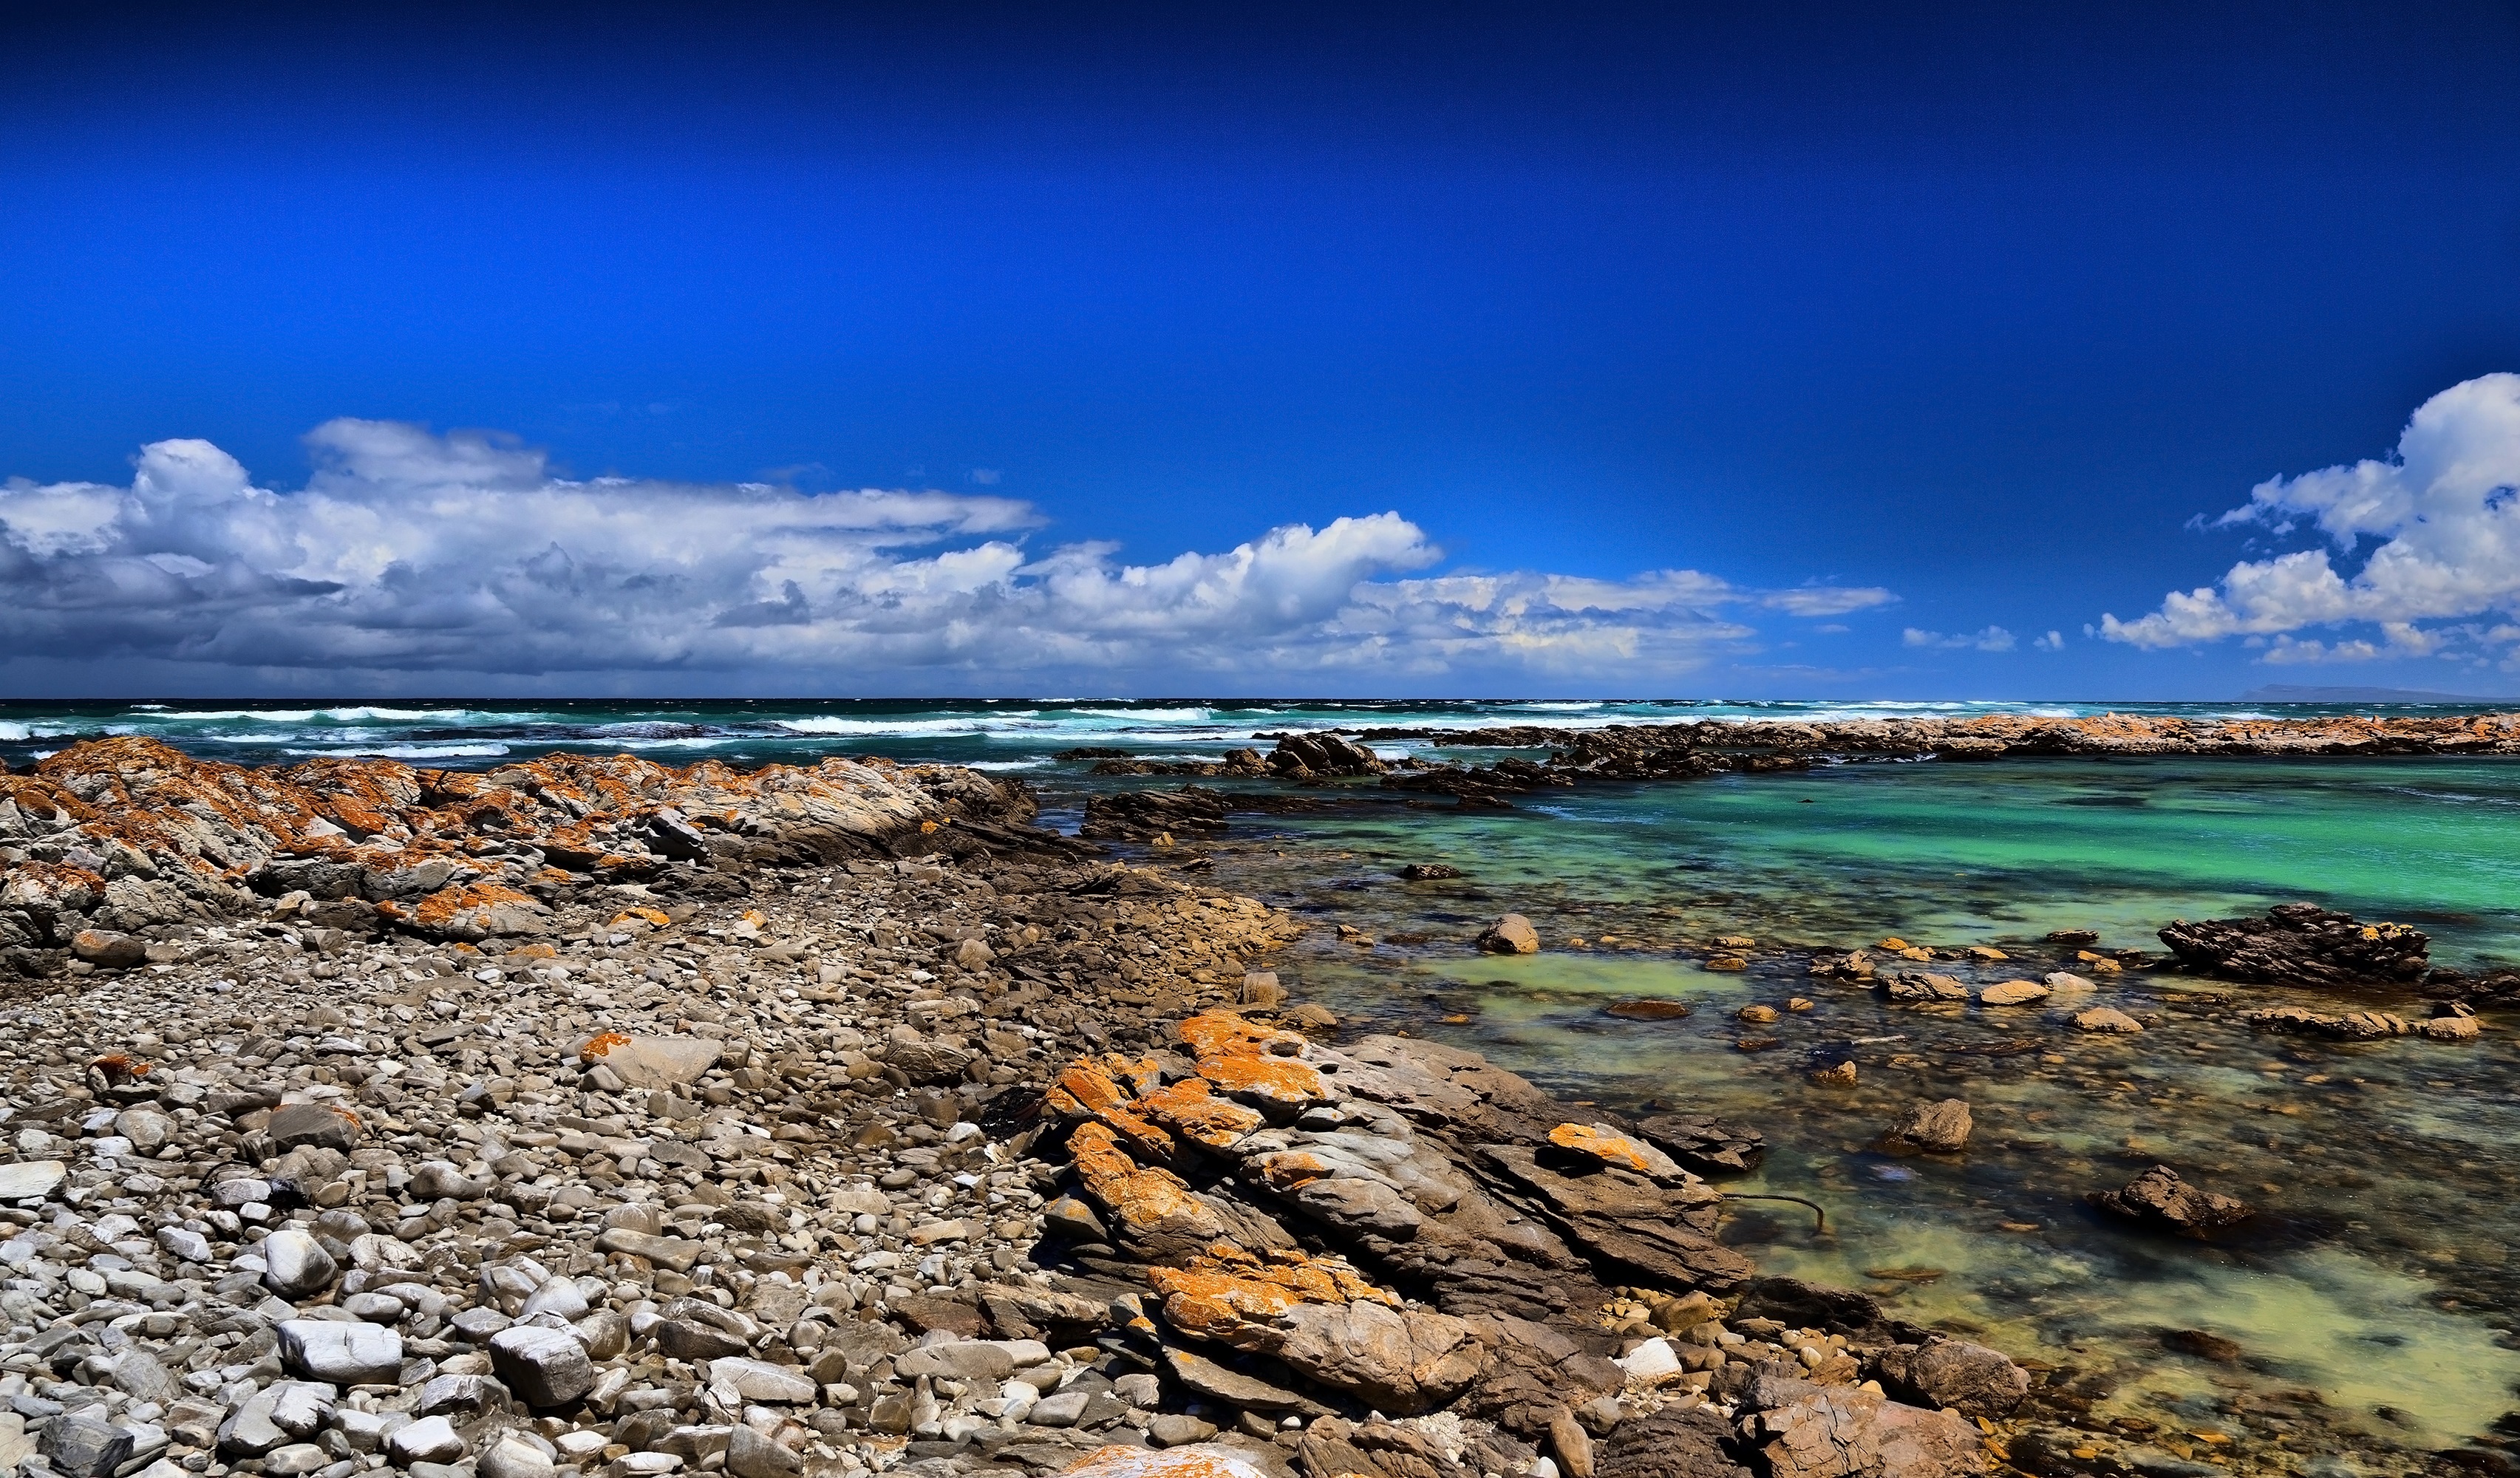
beach, landscape, sea, coast, water, nature, sand, rock, ocean, horizon, cloud, sky, sunset, sunlight, shore, wave, dawn, cliff, dusk, cove, reflection, lagoon, bay, blue, terrain, material, body of water, rocks, cape, south africa, wind wave, cape agulhas